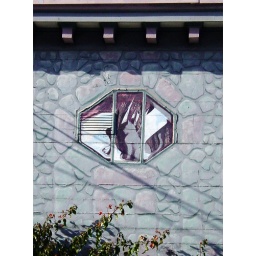
the cat in the window